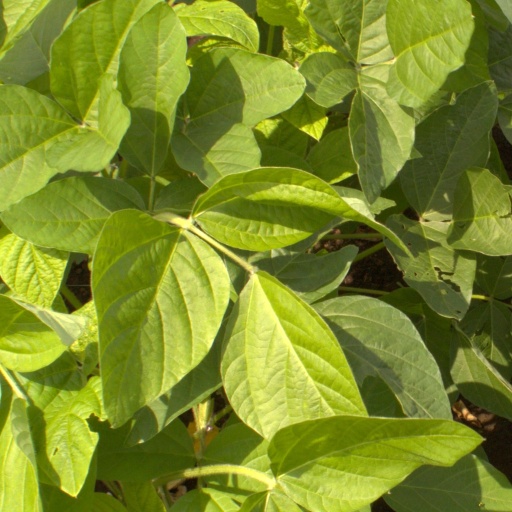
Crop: soybean